Hussain Sagar

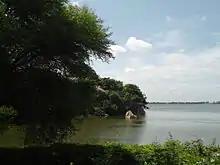
Hussain sagar Lake Wetland Eco Region

34 well-sculptured bronze statues, mounted on high platforms, of people who played iconic role in the development of Hyderabad and Telugu culture along the Tank Bund road. The following 34 personalities are commemorated in the order of appearance from Secunderabad.